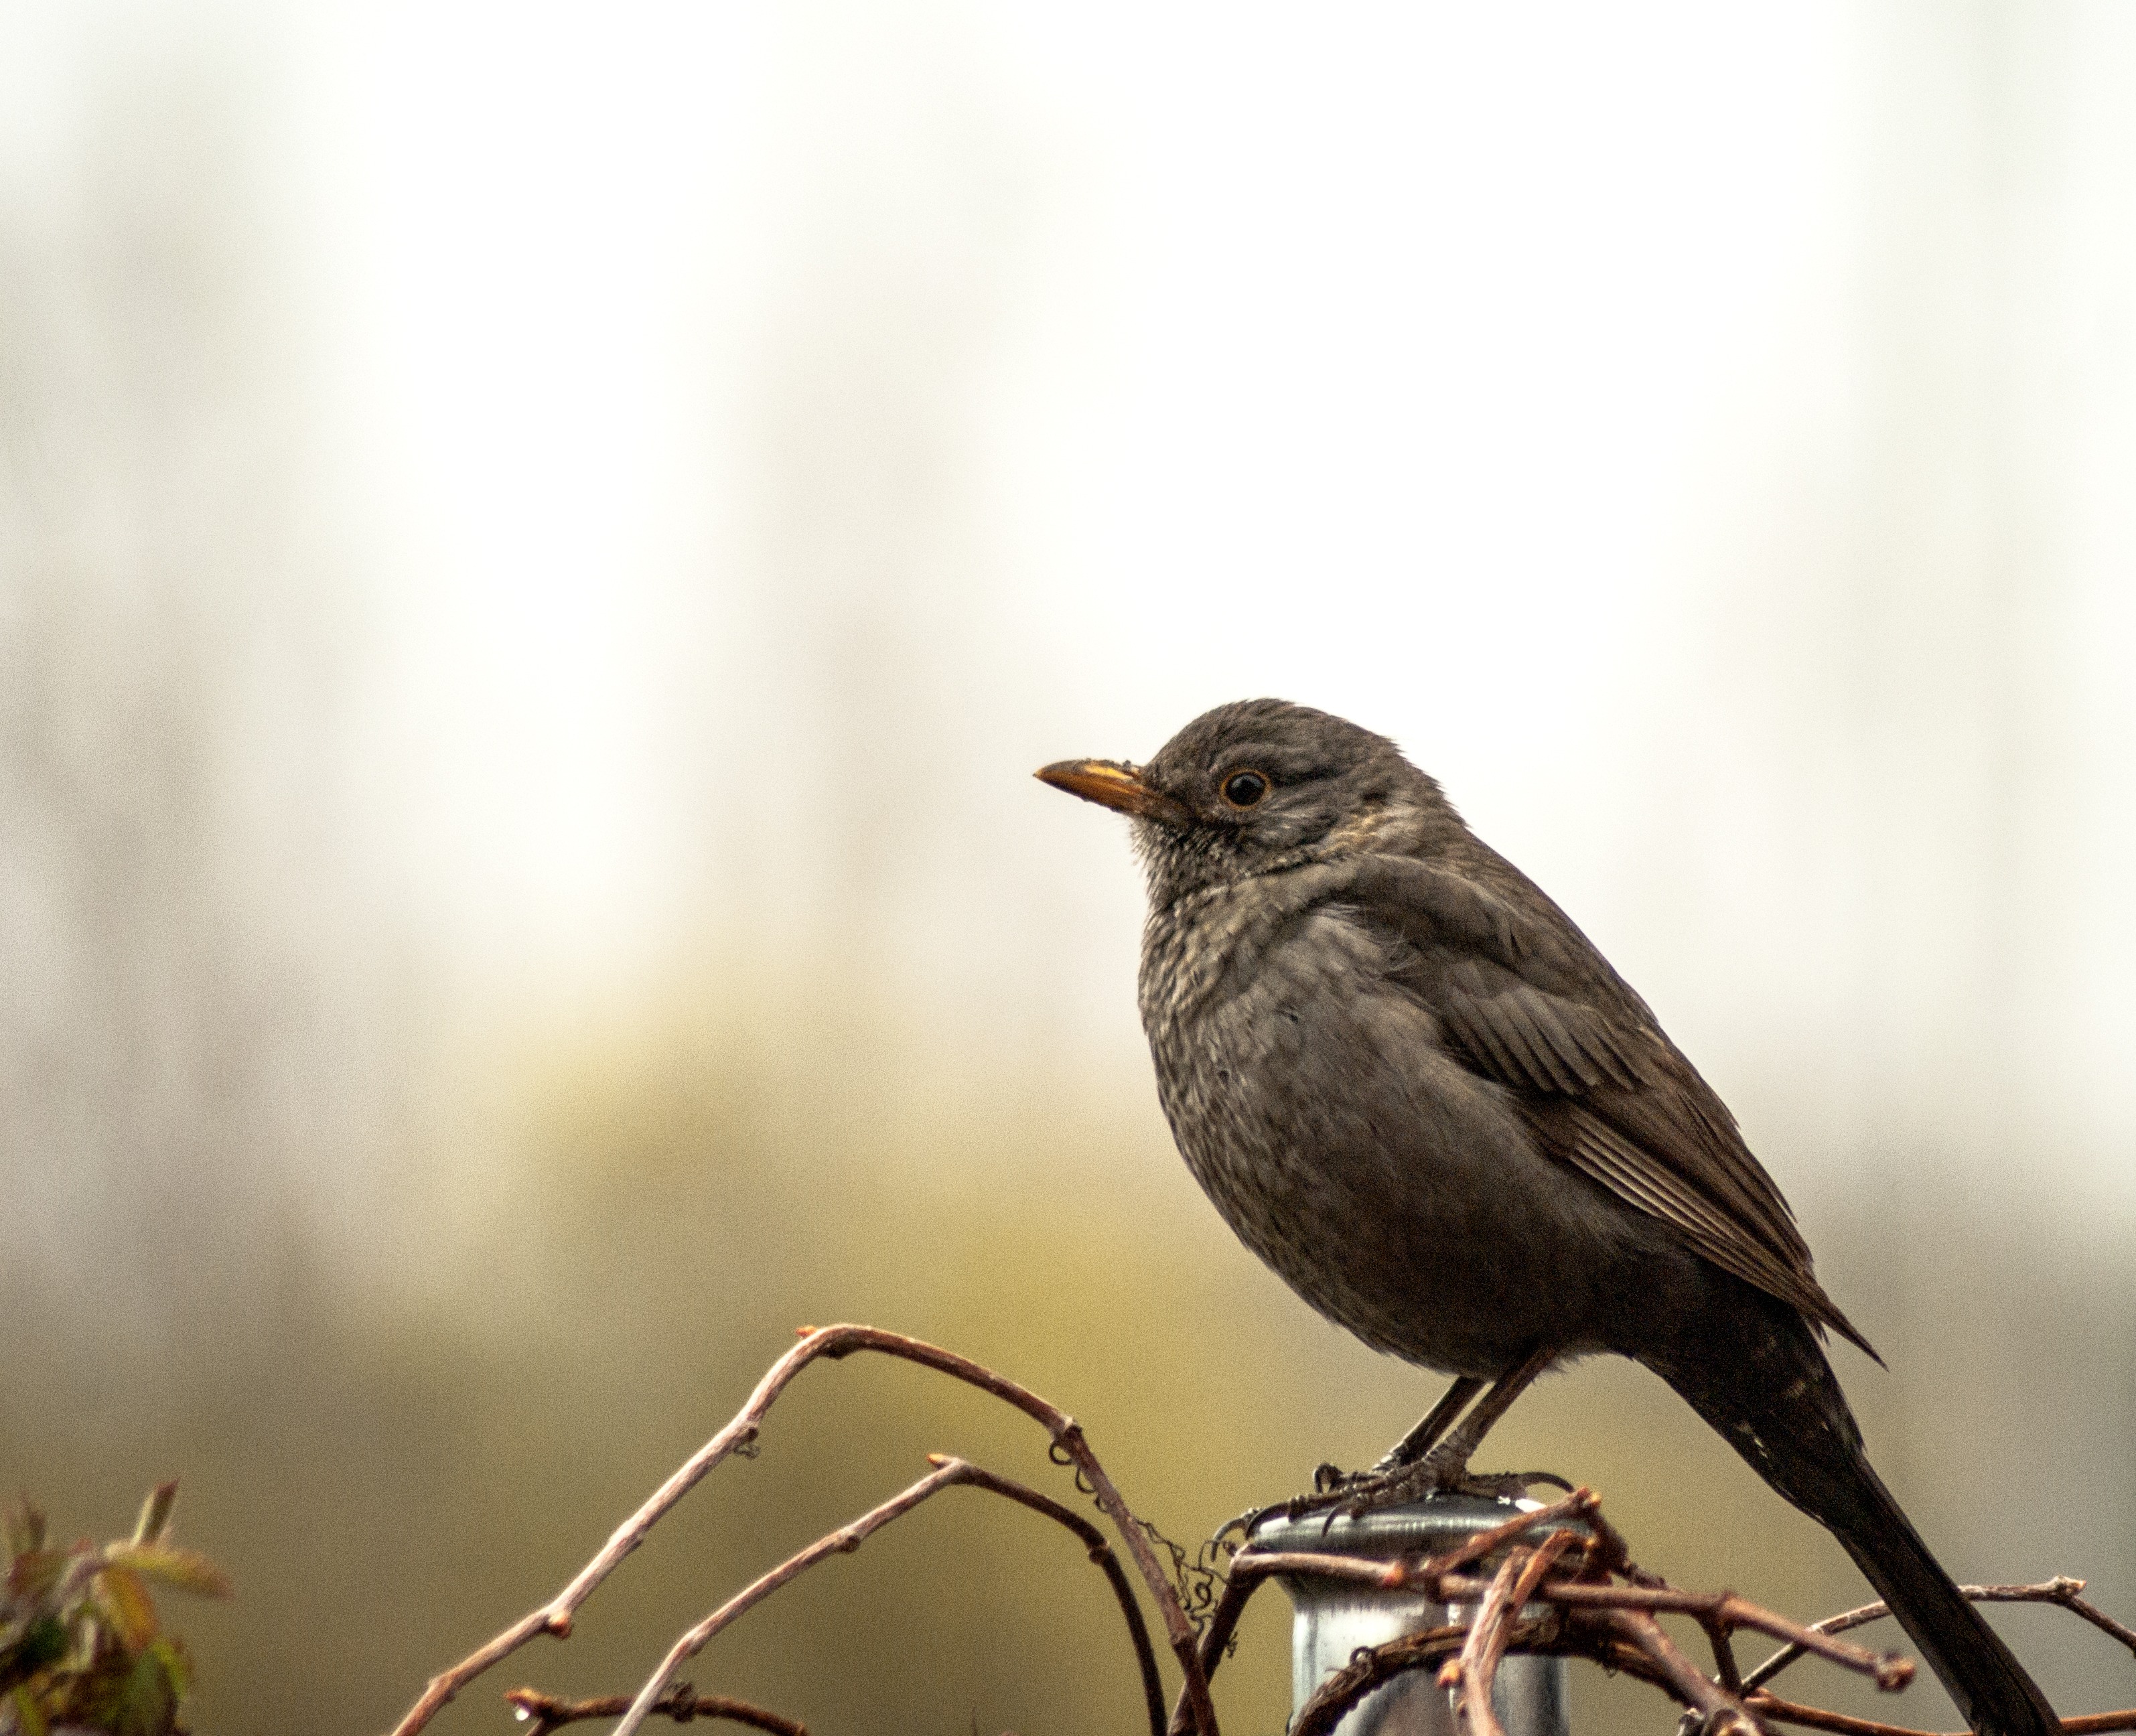
nature, branch, bird, animal, flying, wildlife, beak, robin, fauna, wings, animals, vertebrate, sparrow, finch, ave, blackbird, wren, house sparrow, old world flycatcher, perching bird, emberizidae